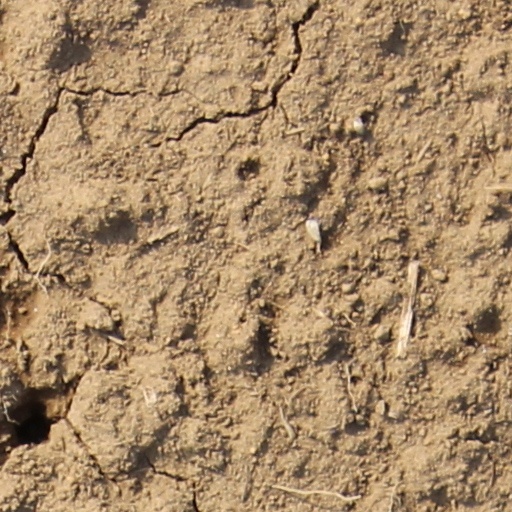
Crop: wheat